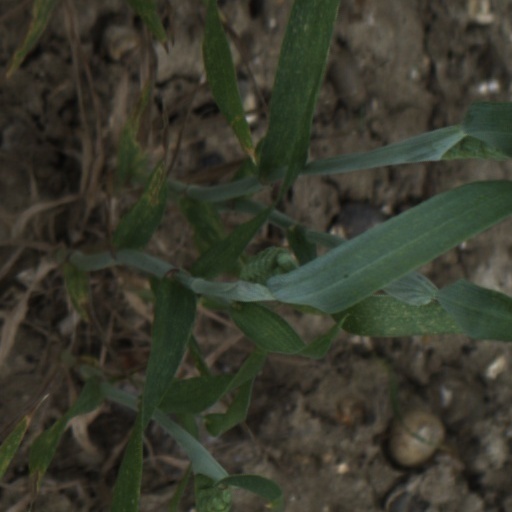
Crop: wheat